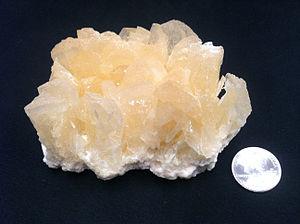
Le trona, encore nommé urao en espagnol, tronite dans les répertoires minéralogiques ou sesquicarbonate de sodium dihydraté pour les anciens chimistes, est une espèce minérale très rare en Europe, mais assez fréquente dans les déserts et régions autrefois désertiques, correspondant à une combinaison naturelle de carbonate de sodium, de bicarbonate de sodium et d'eau de constitution, de formule chimique Na₂ • NaH • 2 H₂O, abrégée en Na₃H(CO₃)₂ • 2 H₂O Ce minéral carbonate du groupe de la malachite monoclinique, composant de la roche évaporite carbonatée homonyme, qui possède un clivage parfait à éclat vitreux et ne s'altère pas à l'air sec, est très soluble dans l'eau.